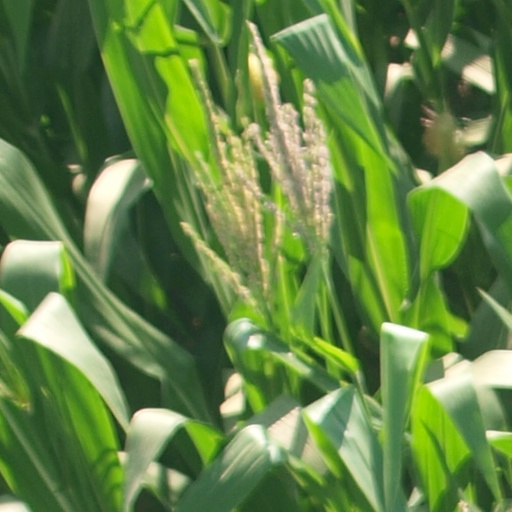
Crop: maize; corn